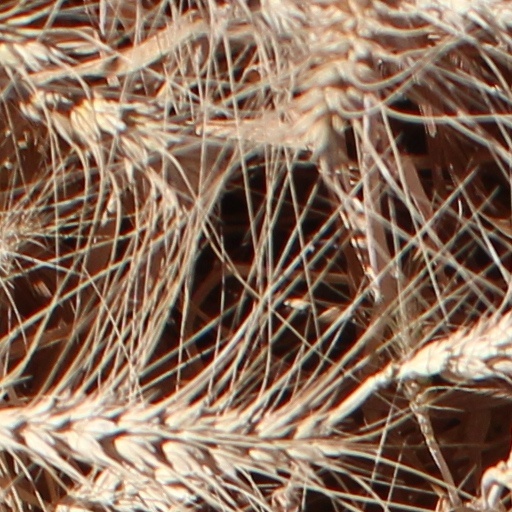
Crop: wheat